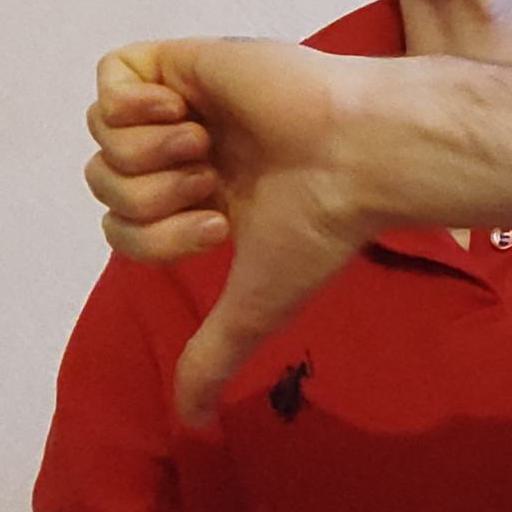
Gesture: dislike